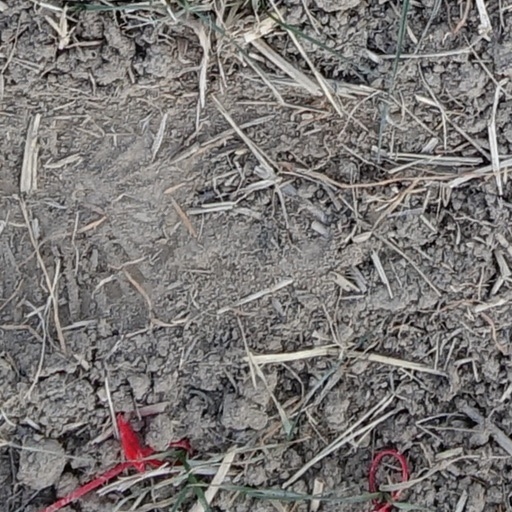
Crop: wheat